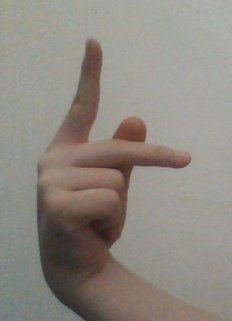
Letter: dha